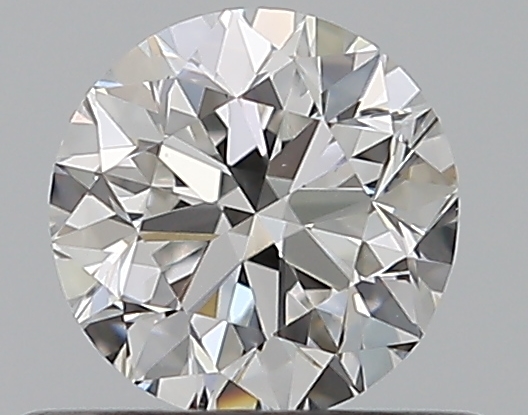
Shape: round
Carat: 0.5
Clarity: VS2
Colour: E
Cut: VG
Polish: EX
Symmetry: GD
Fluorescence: N
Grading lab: GIA
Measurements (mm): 4.93 x 4.99 x 3.19